Kaufdorf

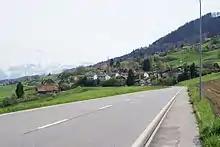
Kaufdorf village

Kaufdorf has a population of . , 8.7% of the population are resident foreign nationals. Over the last 2 years (2010-2012) the population has changed at a rate of 1.8%. Migration accounted for 0.7%, while births and deaths accounted for 0.8%.